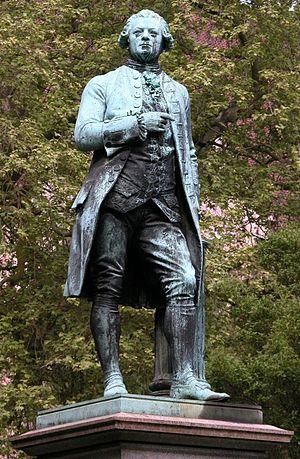
Brunswick [ˈbʁœnswik] est une ville du Nord de l'Allemagne située dans le Land de Basse-Saxe. Avec une population de 248 667 habitants en 2017, Brunswick est la deuxième plus grande ville de Basse-Saxe, après Hanovre sa capitale.
Gotthold Ephraim Lessing, né le 22 janvier 1729 à Kamenz en Saxe et mort le 15 février 1781 dans la capitale de la principauté de Brunswick, est un écrivain, critique et dramaturge saxon.
Ernst Rietschel, né le 15 décembre 1804 à Pulsnitz et mort le 21 février 1861 à Dresde, est un sculpteur saxon et l'un des auteurs marquants du classicisme tardif dans l'Empire allemand. Ses œuvres les plus connues sont les statues de Goethe et de Schiller à Weimar et la statue de Lessing à Brunswick.